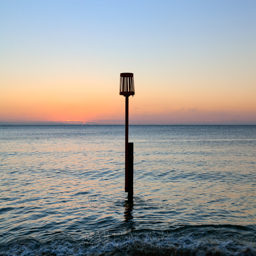
image of the ocean at sunrise .